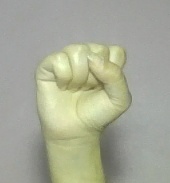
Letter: saad